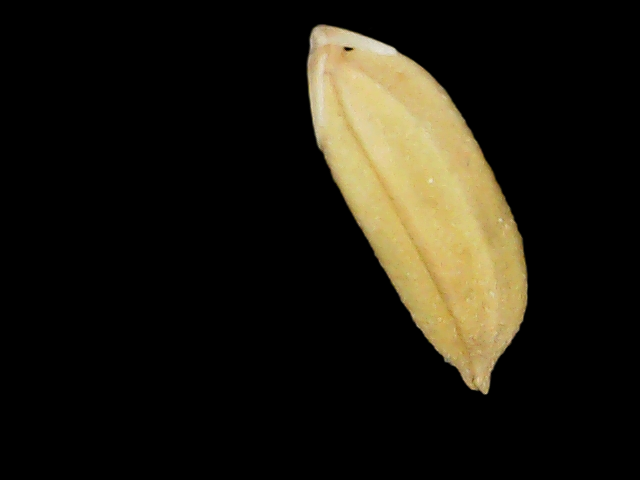
Rice variety: Binadhan24